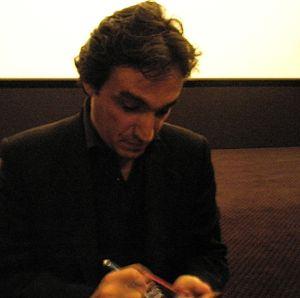
Secret défense est un film d'espionnage dramatique réalisé par Philippe Haïm, sorti en décembre 2008 en France et aux États-Unis, avec Gérard Lanvin et Vahina Giocante. Il met en scène les parcours croisés de deux personnages utilisés et manipulés, l'un par les services de renseignement et l'autre par un groupe terroriste. La DGSE, les services de renseignement français, n'a pas participé au tournage mais plusieurs anciens agents du renseignement ont aidé à la préparation du film en tant que consultants.